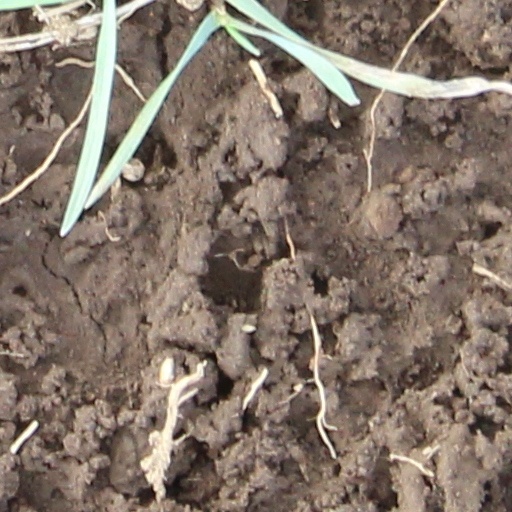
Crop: wheat